Hello Ghost (2010 film)

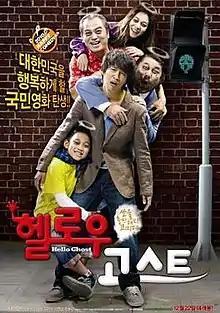
South Korean poster

Hello Ghost is a 2010 South Korean comedy film about a man's multiple suicide attempts. After the most recent one, he discovers he can see a group